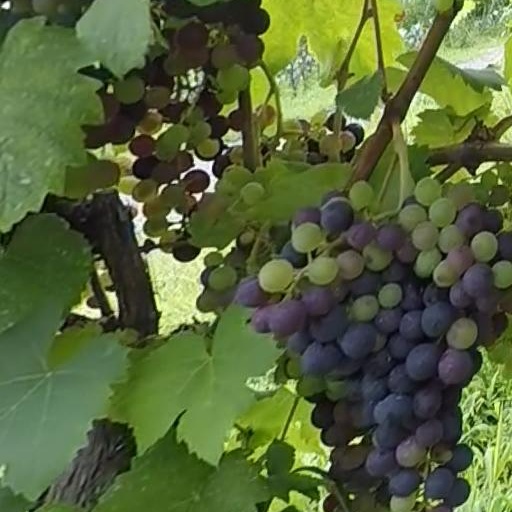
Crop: grape